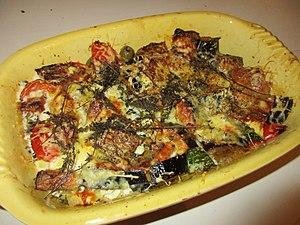
Tian provençal de légumes
La cuisine provençale est une cuisine traditionnelle qui allie une grande diversité de produits de Provence méditerranéenne. Elle est historiquement avant tout tributaire, dès le Moyen Âge, de la prise du pouvoir des comtes de Provence dans le royaume de Naples, après la bataille de Bénévent en 1266, puis de l'installation des papes à Avignon. Elle n'en a pas moins évolué au cours des siècles suivants, en particulier avec l'arrivée des produits comestibles du Nouveau Monde.
La terre cuite provençale est un matériau au cœur d'une industrie emblématique traditionnelle, d'artisanat d'art, de poterie et de diverses productions en terre cuite, céramique, faïence et porcelaine, brute ou vernissée, de Provence et région Provence-Alpes-Côte d'Azur.
Le tian désigne, d'une part, un plat de cuisson et de service, large et peu profond, en terre cuite vernissée, de la cuisine traditionnelle provençale, et d'autre part, une spécialité culinaire traditionnelle d'origine comtadine, des cuisine provençale, cuisine de la Provence méditerranéenne, cuisine occitane, cuisine niçoise, et régime méditerranéen, à base de ragoût / macédoine en gratin, cuit au four, de légume, de viande, de poisson, d’œuf, de fromage, de plantes aromatiques telles que de l'origan, et d’huile d'olive de Provence…